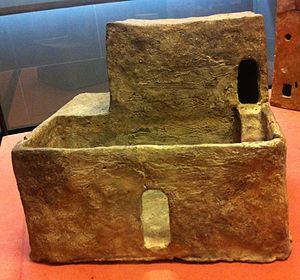
Model en argile d'une maison du Moyen Empire. Au rez de chaussee, 3 pieces donnent sur une court interieure delimitee par un mur et d'ou un escalier amene l'etage. Musee du Louvre
L'État pharaonique est l'ensemble des institutions en place en Égypte antique sous le pouvoir royal des pharaons, entre la fin de la Période prédynastique et la conquête du pays par Alexandre le Grand en -332. Durant ces trois millénaires, le pays a connu une organisation et des administrations cohérentes. Tirant sa légitimité des dieux, le pharaon est l'État à lui seul et en assure les fonctions essentielles. Il est l'administrateur principal du pays, le chef des armées, le seul législateur, le premier magistrat et le prêtre suprême. Il lui revient de choisir seul la politique à mener. Cependant, il délègue l'exécution de ses décisions à une cohorte de scribes, de conseillers et de fonctionnaires. Pour cela, il s'appuie sur une administration chapeautée par un ou plusieurs vizirs et divisée en diverses sections dont le Trésor, le Grenier, les Archives et les Travaux royaux. Au niveau local, le pays est découpé en provinces appelées nomes. Chacune d'elles est dirigée par un fonctionnaire désigné par le roi, le nomarque. À l'intérieur de ces nomes, des districts, des villes et villages sont eux aussi administrés par des représentants royaux.